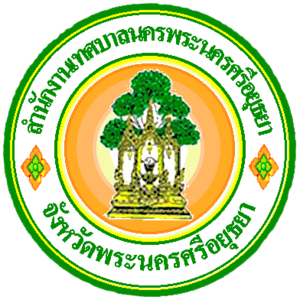
Ayutthaya
Ayutthaya, officielt Phra Nakhon Si Ayutthaya er en thailandsk by, som var hovedstad i Siam fra ca. 1350 til 1767.